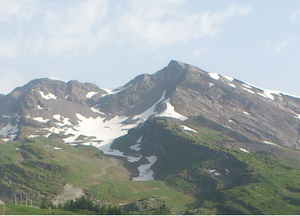
Les Hauts-forts depuis Avoriaz
Les Hauts-Forts sont le sommet le plus élevé du massif du Chablais en Haute-Savoie avec une altitude de 2 466 mètres. Ils dominent le secteur Arare de la station d'Avoriaz.